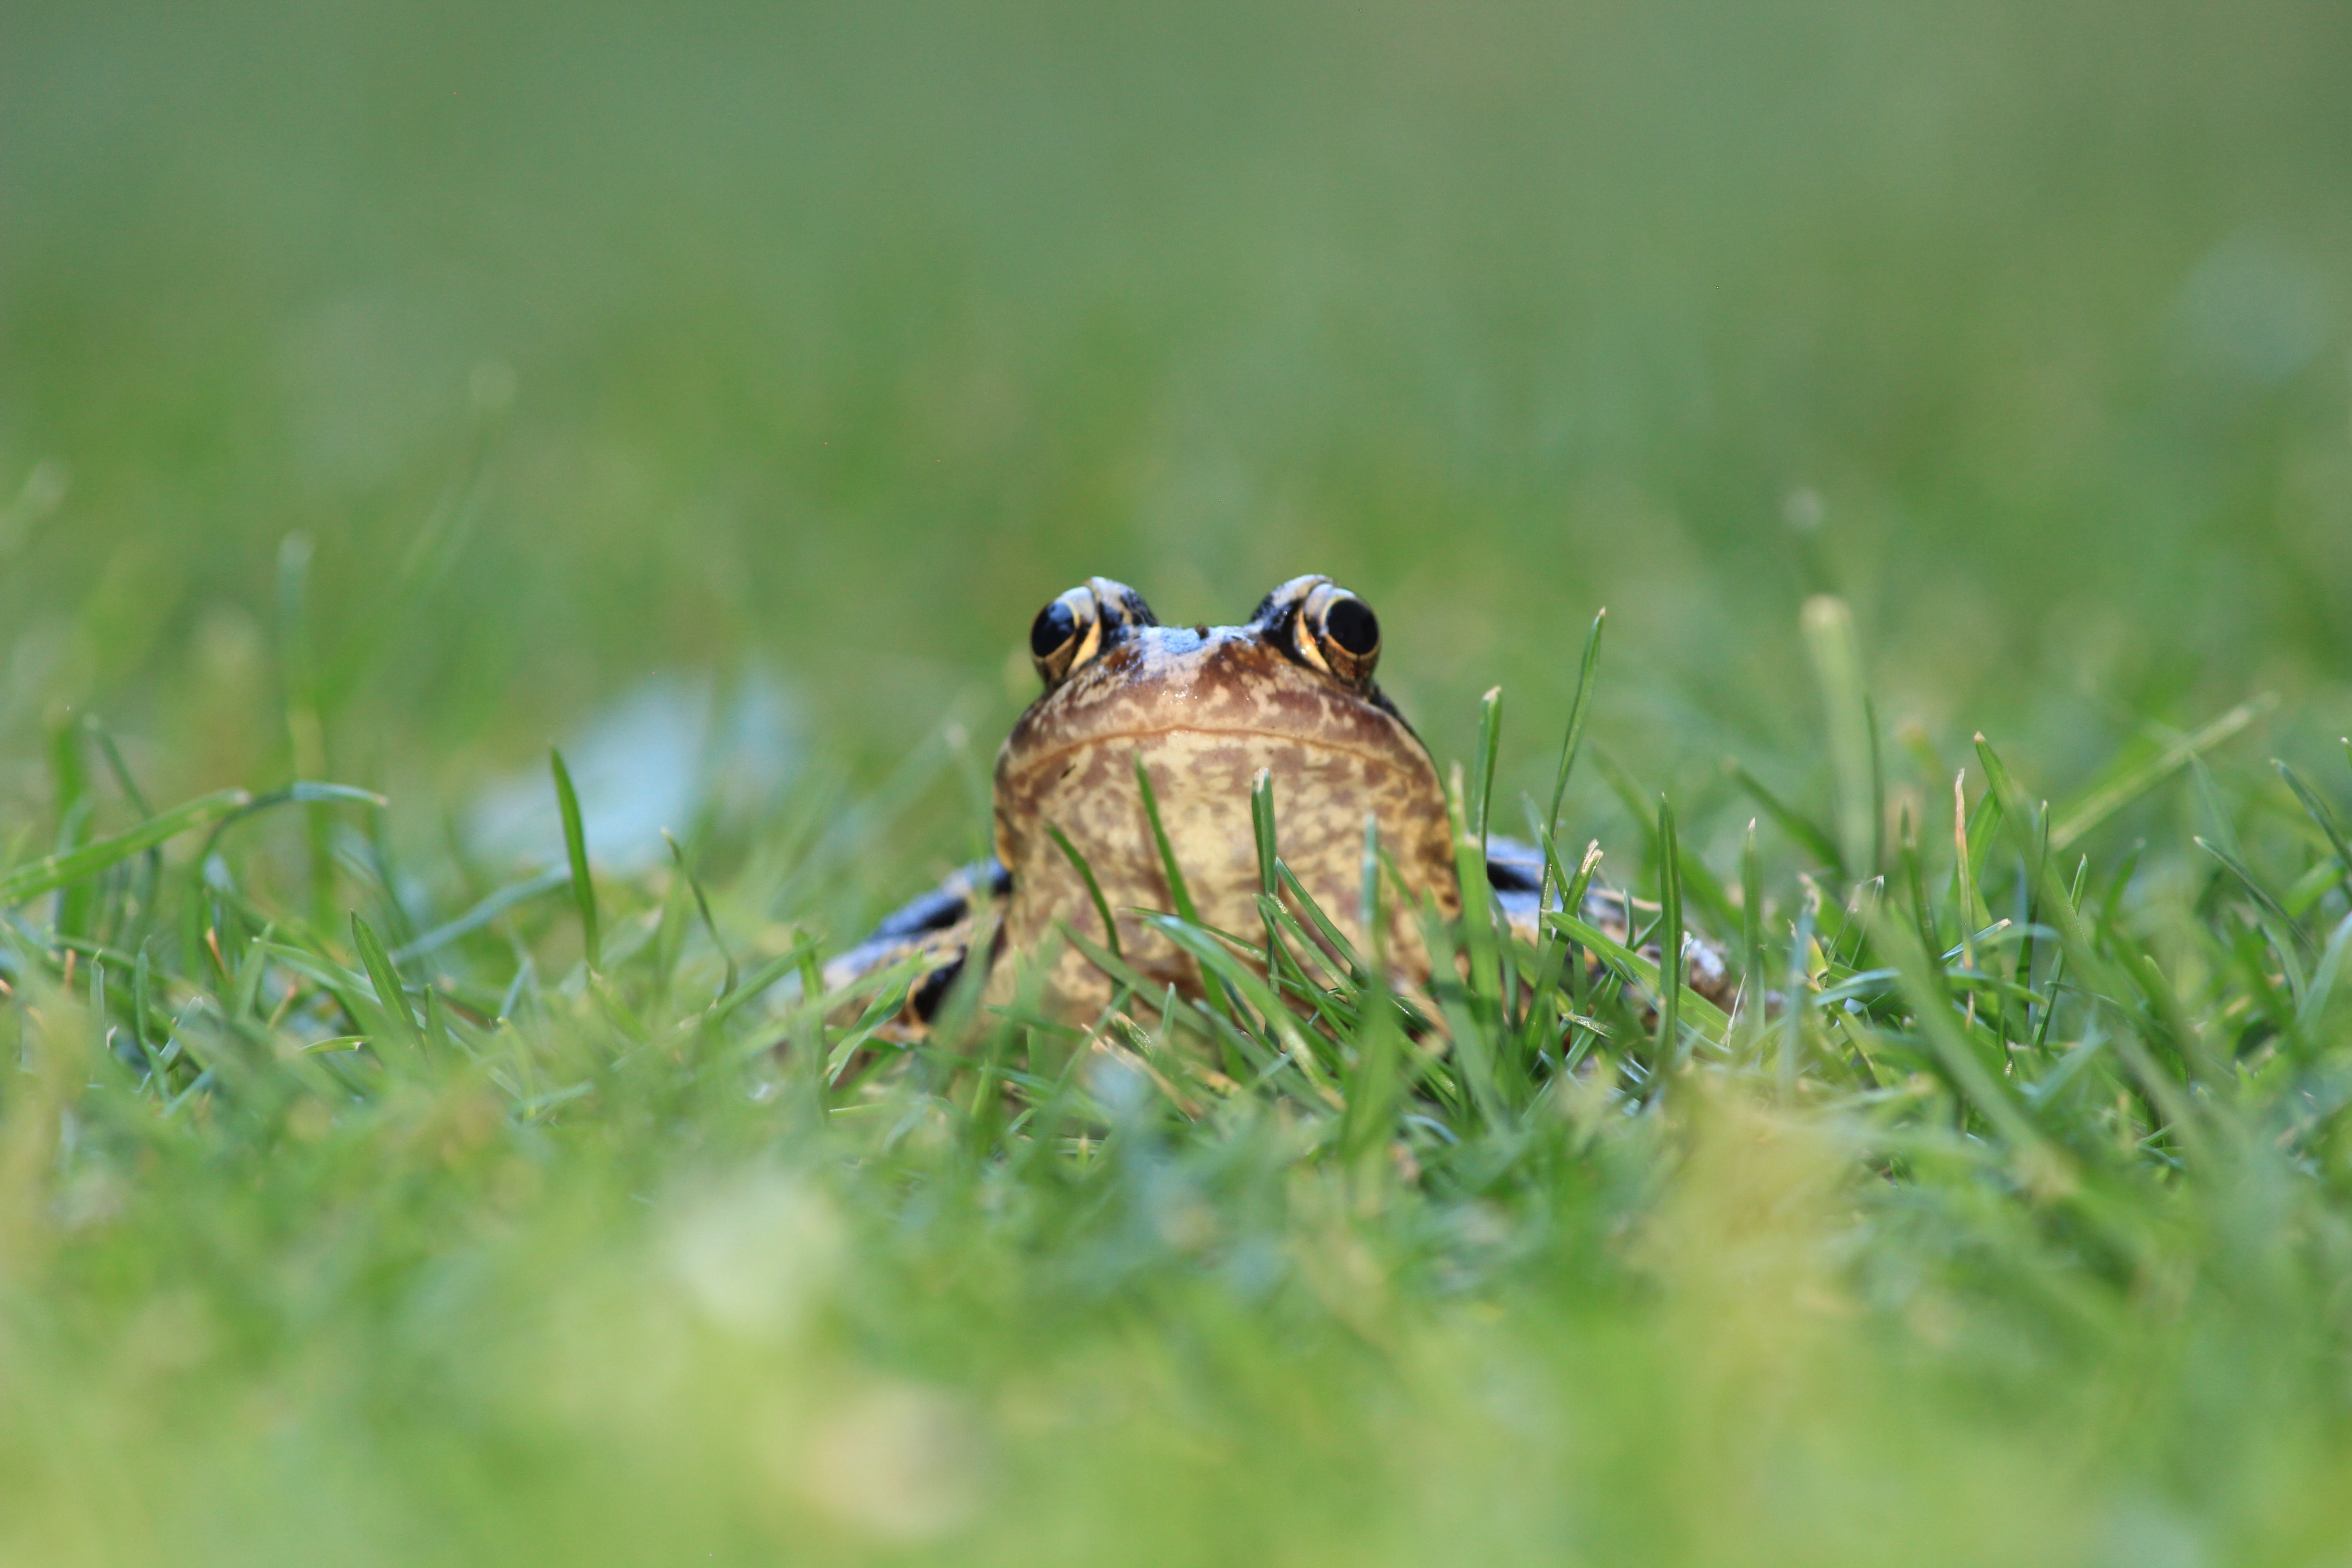
nature, grass, bird, meadow, prairie, wildlife, green, frog, toad, amphibian, fauna, close up, vertebrate, amphibians, macro photography